Seorae Village

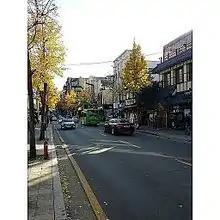
Seorae Village scene

Seorae Village is a district of Seoul, on Banpo 4-dong, Seocho District. It begins at Seorae-ro by Sapyeong-ro, which is located on the southern end of Banpo-daegyo bridge. The name of French Village comes from the fact that about two hundred French people live there. There is not much difference between this village and a common Korean villages because it does not have exotic French style buildings or signboards.